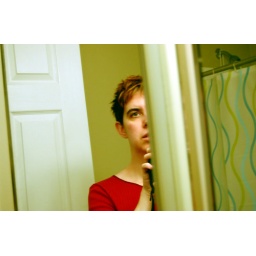
having a little fun with the mirrors in my bathroom